Thomas Thomas (architect)

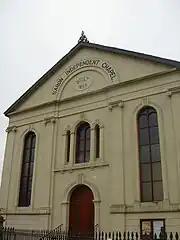
Saron Welsh Independent Chapel, Tredegar

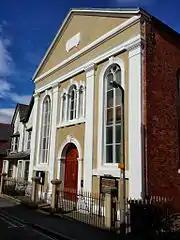
Hermon Chapel, Oswestry

Thomas Thomas (1817 – 16 March 1888) was a Welsh church minister and chapel architect, also known as Thomas Glandŵr (Thomas Landore). He is described as "the first national architect of Wales" and the "unchallenged master of chapel architecture in Wales in the 1860s".